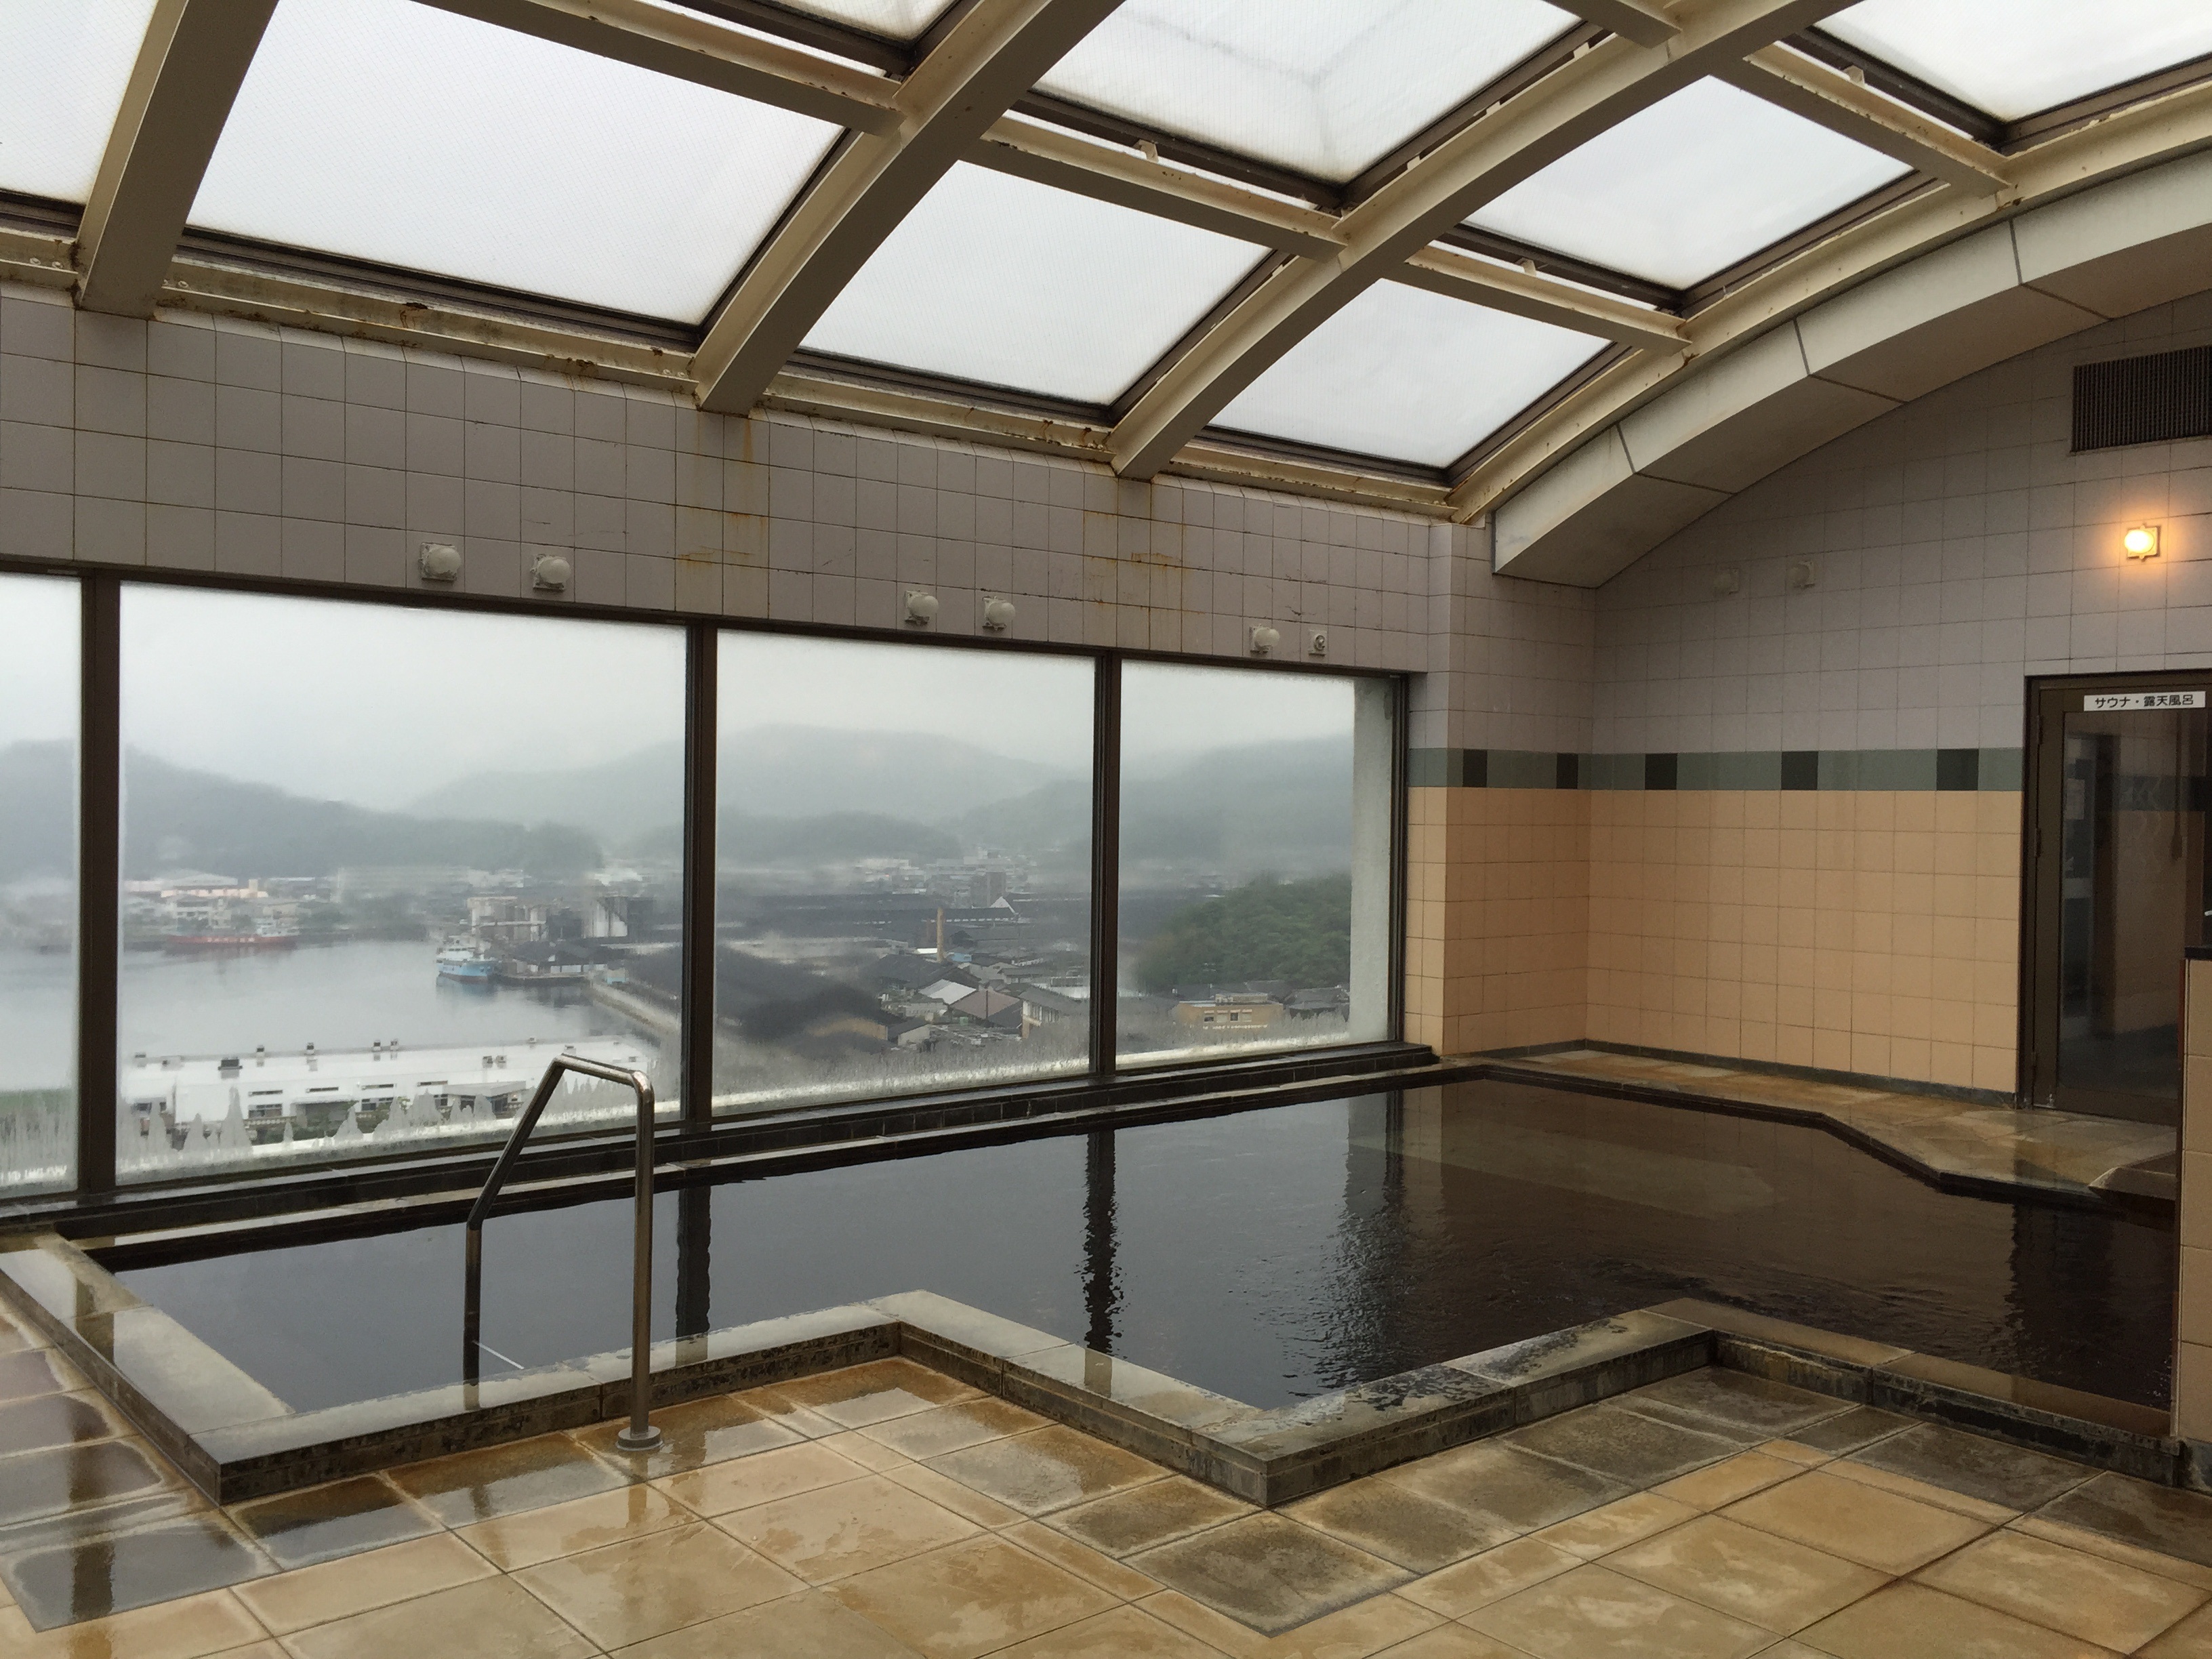
architecture, villa, mansion, floor, window, view, building, home, cityscape, pool, ceiling, swimming pool, facade, property, living room, room, interior design, design, spa, estate, condominium, real estate, daylighting